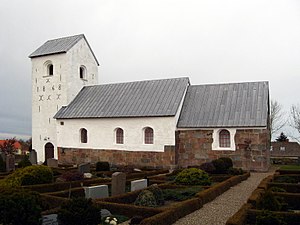
Em Sogn
Em Kirke
Em Kirke, Hjørring Kommune
Em Sogn er et sogn i Hjørring Søndre Provsti.